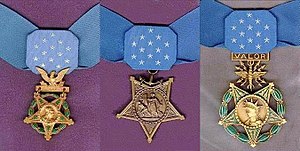
Medal of Honor
De tre forskellige versioner af Medal of Honor. En for hæren, en fælles for flåden/marinekorpset/kystvagten og en for luftvåbnet.
Medal of Honor er den højeste amerikanske militære udmærkelse for tapperhed under kamp. Den kaldes også Congressional Medal of Honor, idet den uddeles af præsidenten i kongressens navn. Medaljen blev indstiftet af Abraham Lincoln i 1862 og er siden uddelt 3460 gange.